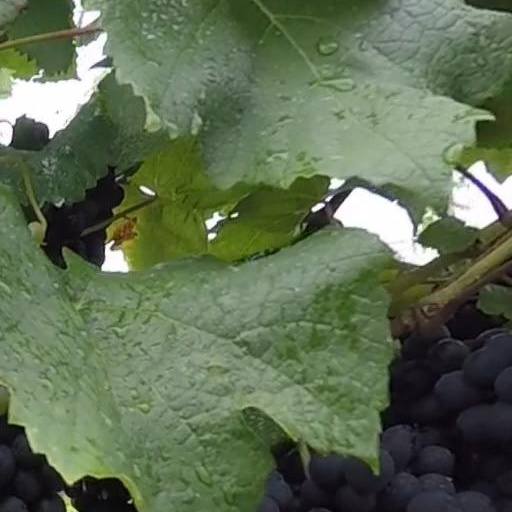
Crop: grape